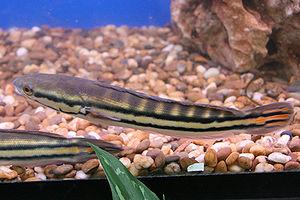
L'ophiocéphale ou tête de serpent est un poisson carnivore d'eau douce originaire du Sud-Est asiatique. Il est invasif et susceptible de ravager les écosystèmes qu'il parvient à infiltrer. Il est capable de survivre à l'air libre et est un prédateur redoutable sur terre comme dans l'eau. Il est comestible.